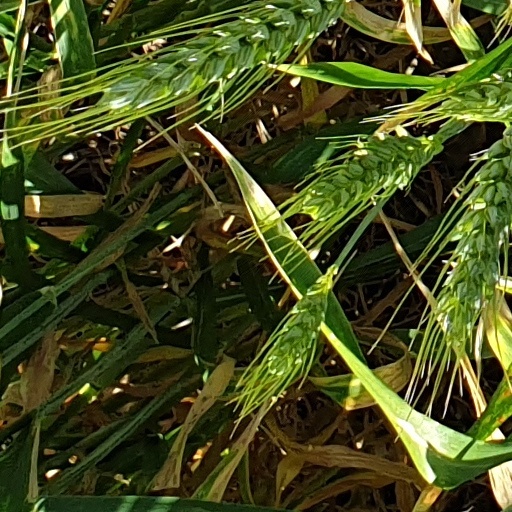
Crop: wheat